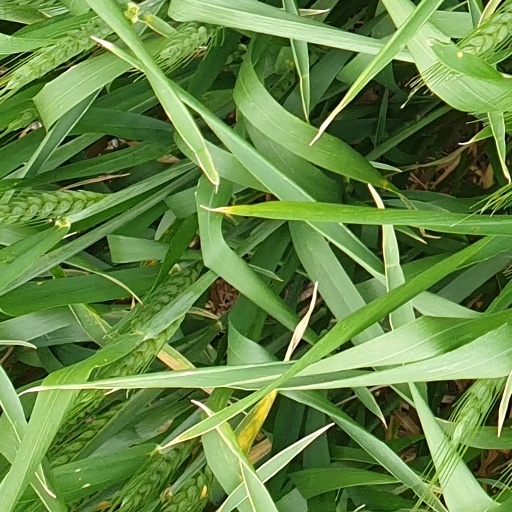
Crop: wheat